Cookie cake
Also known as:
ta - Tamil: இனிப்பு அணிச்சல்
Category: pastry (dessert pie)
Cuisine: American
Associated cuisines: American
Area: United States
Countries: United States
Region: Northern America

A dessert that consists of a large cookie, which is baked similarly to a batch of regular-sized cookies and usually decorated with frosting. THey are made with cookie dough.

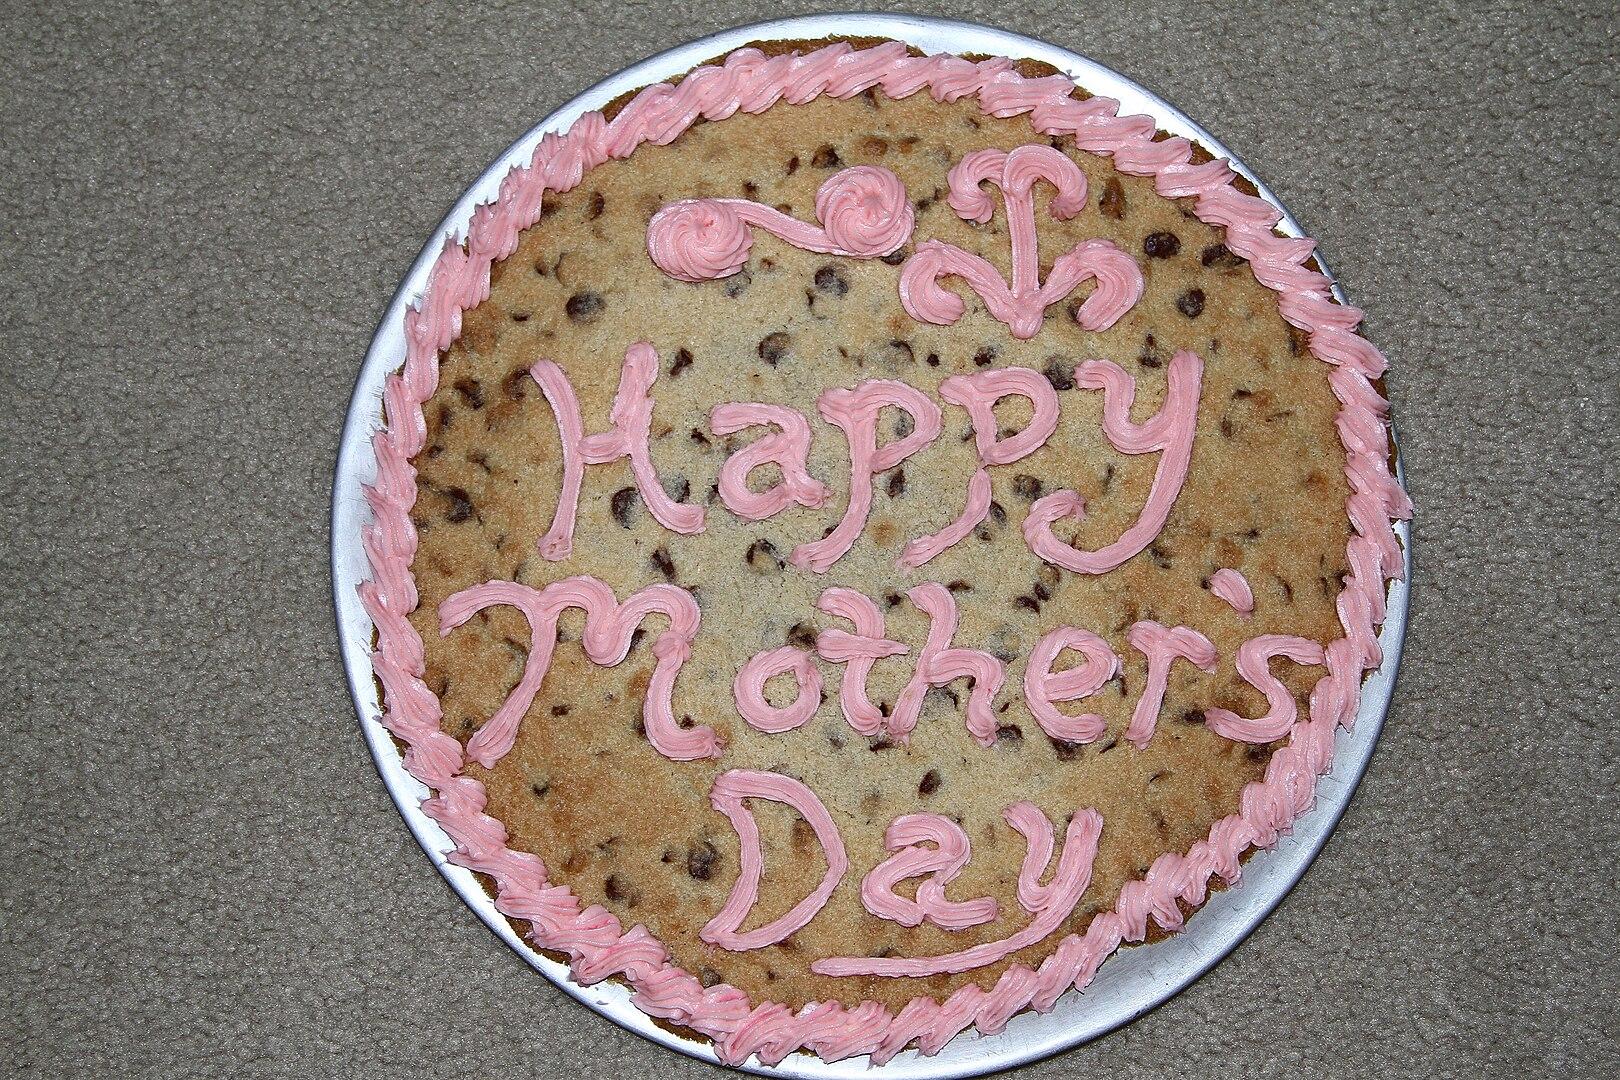
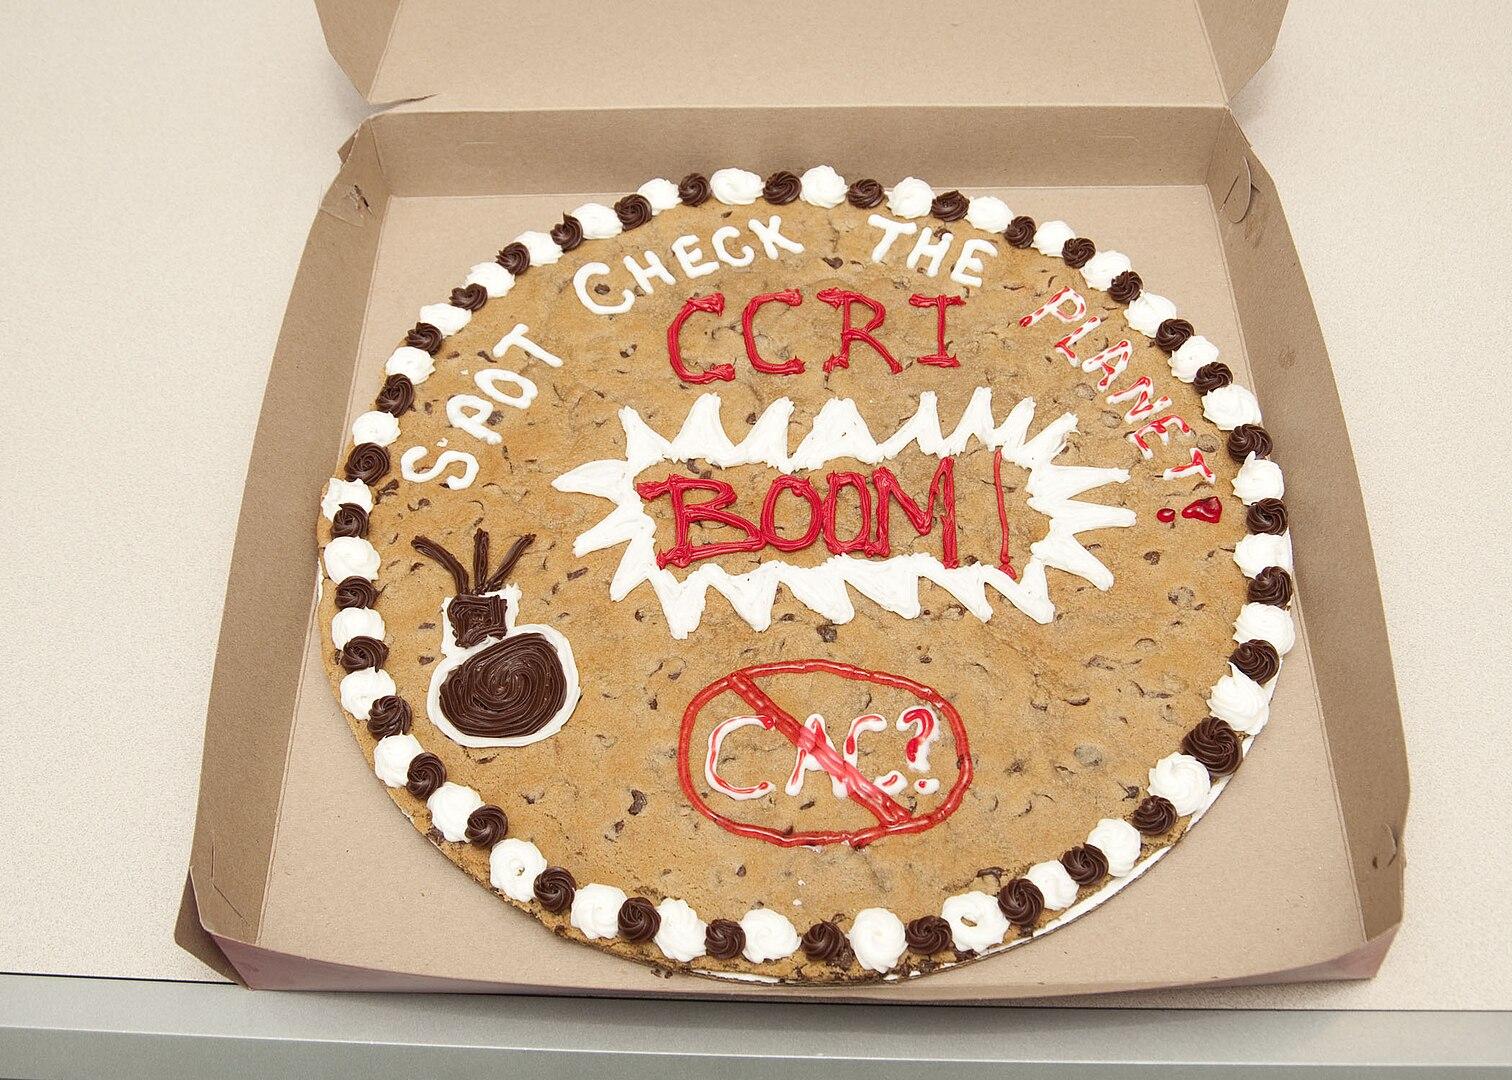
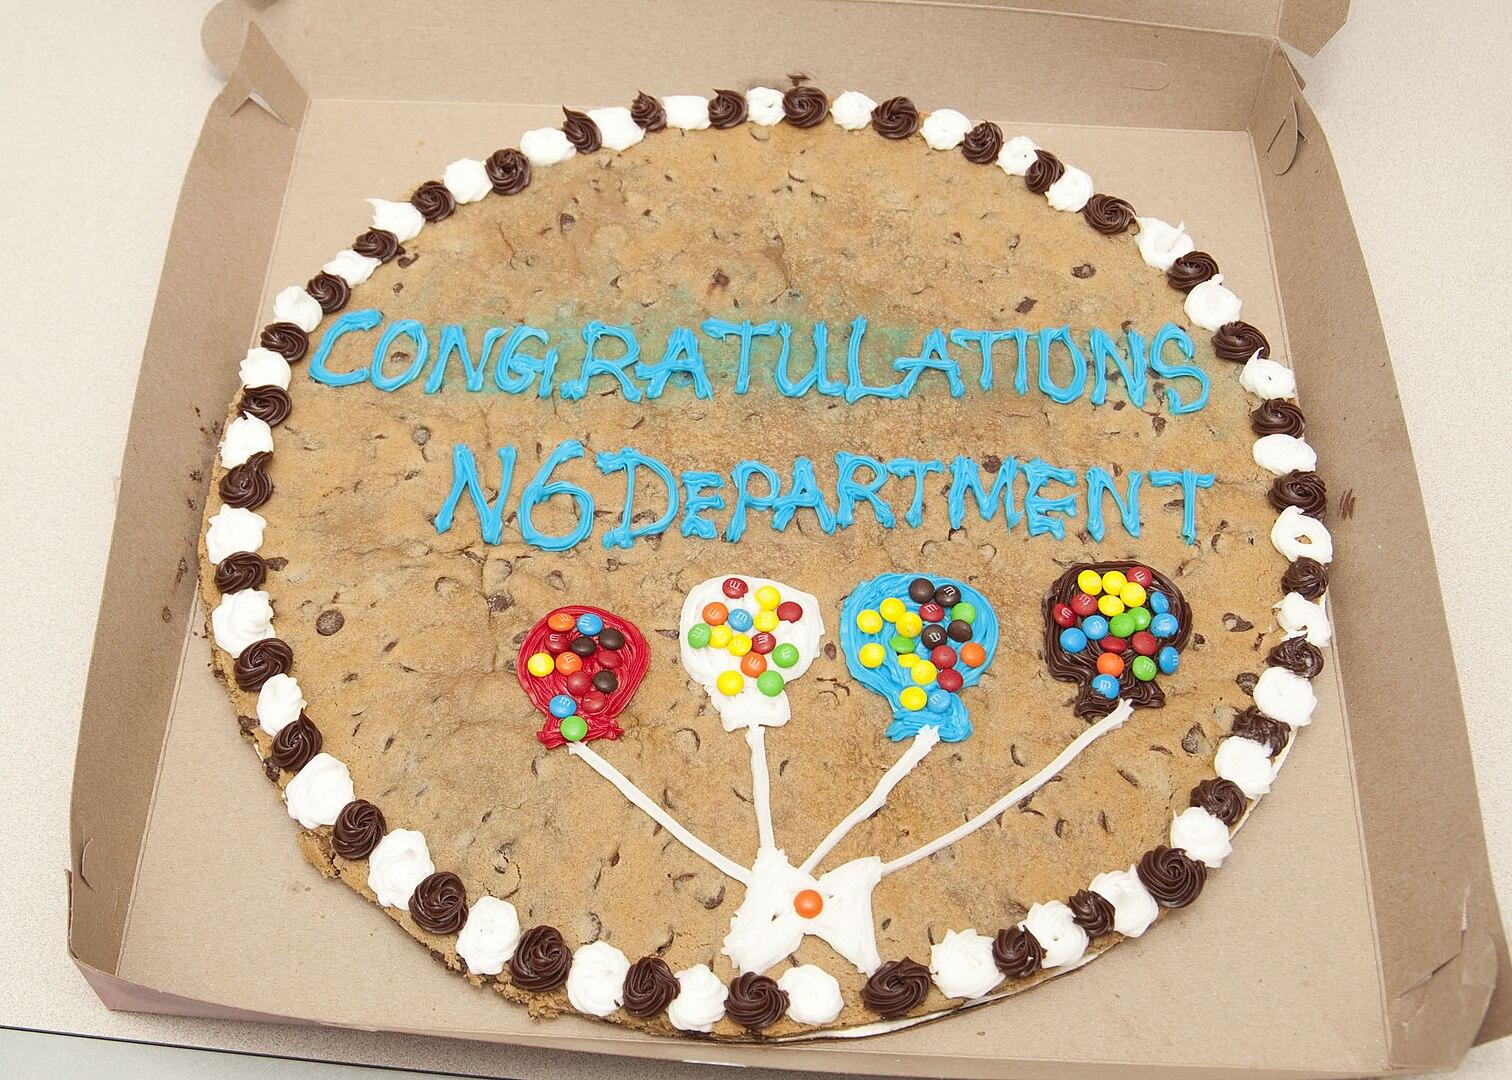
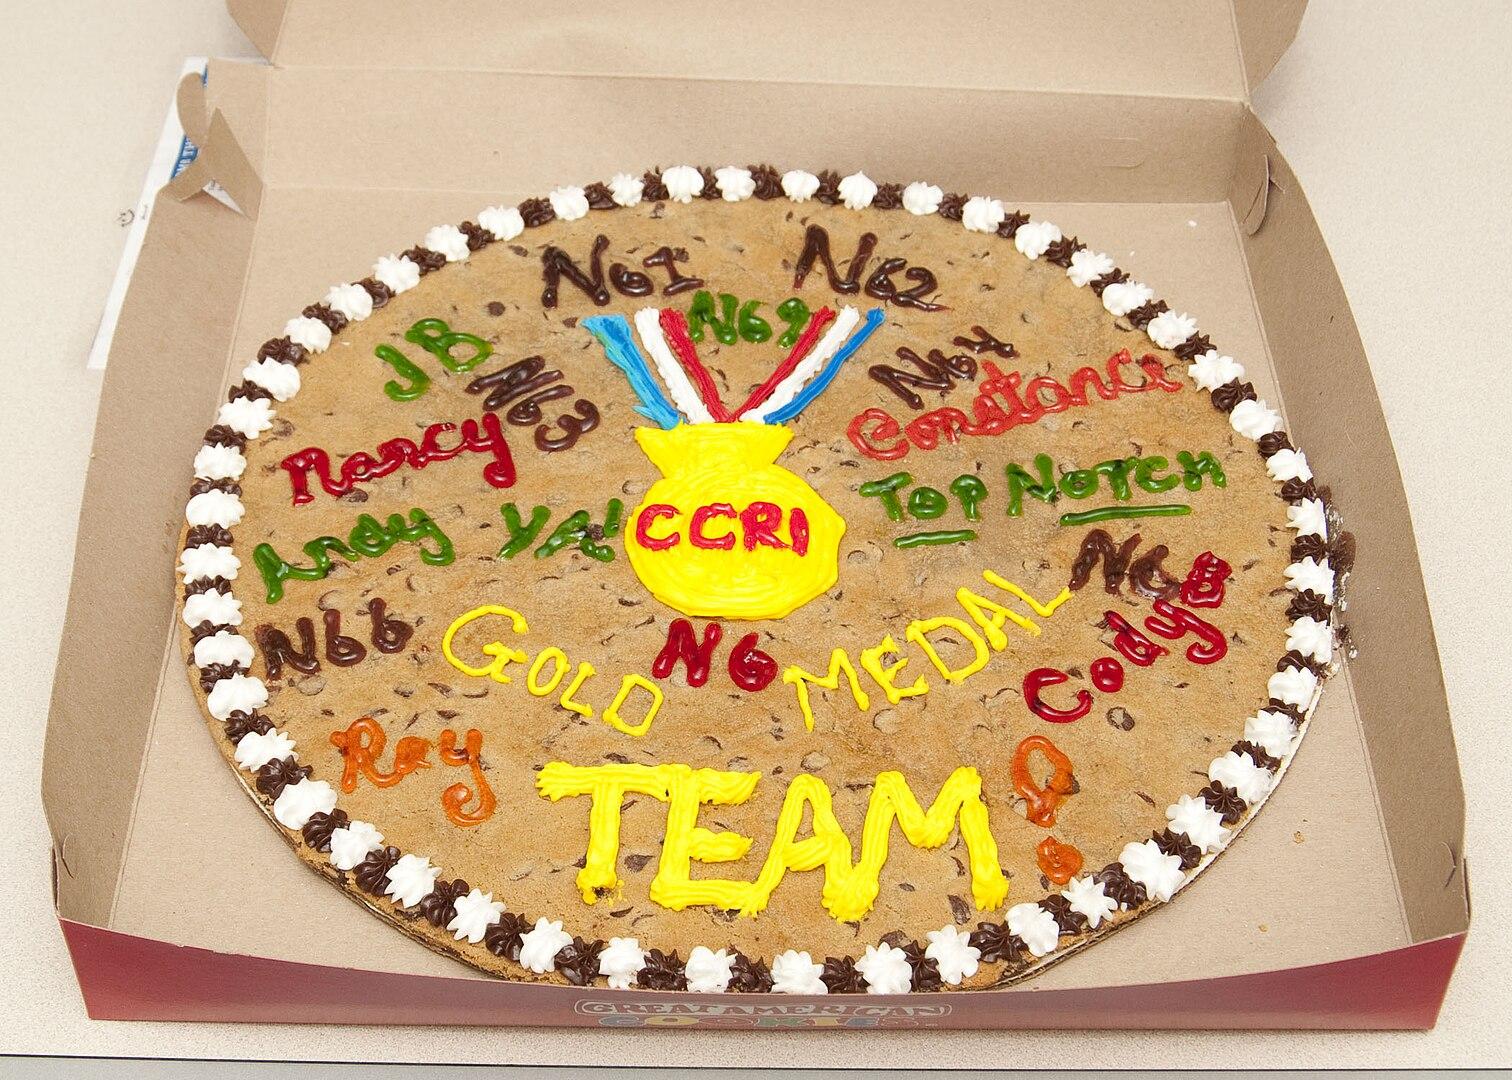
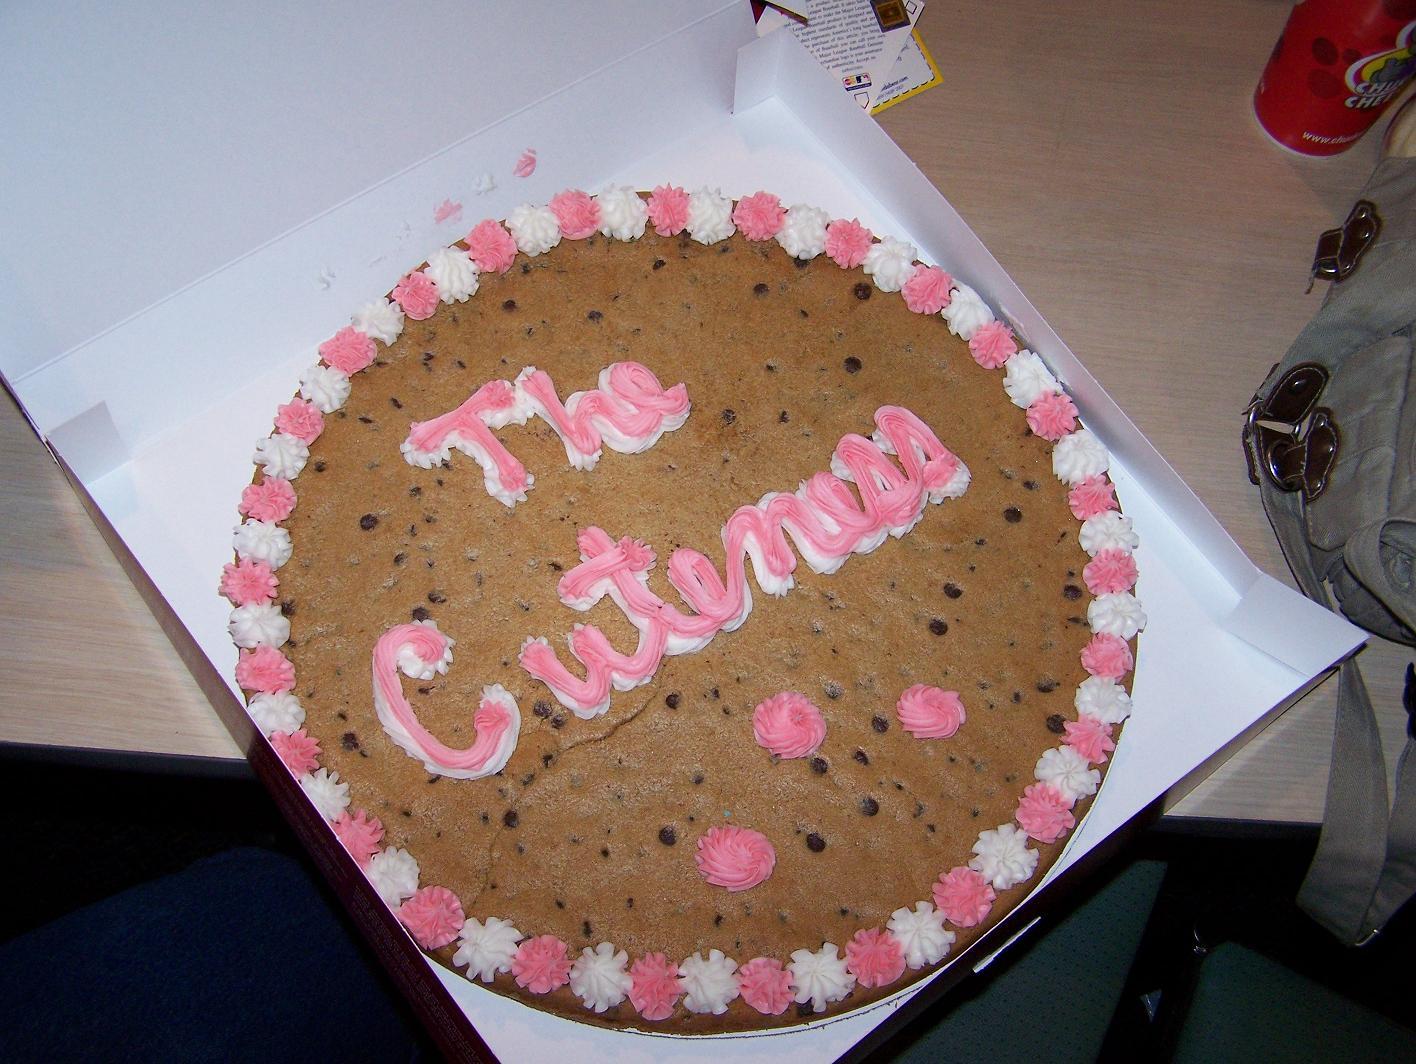
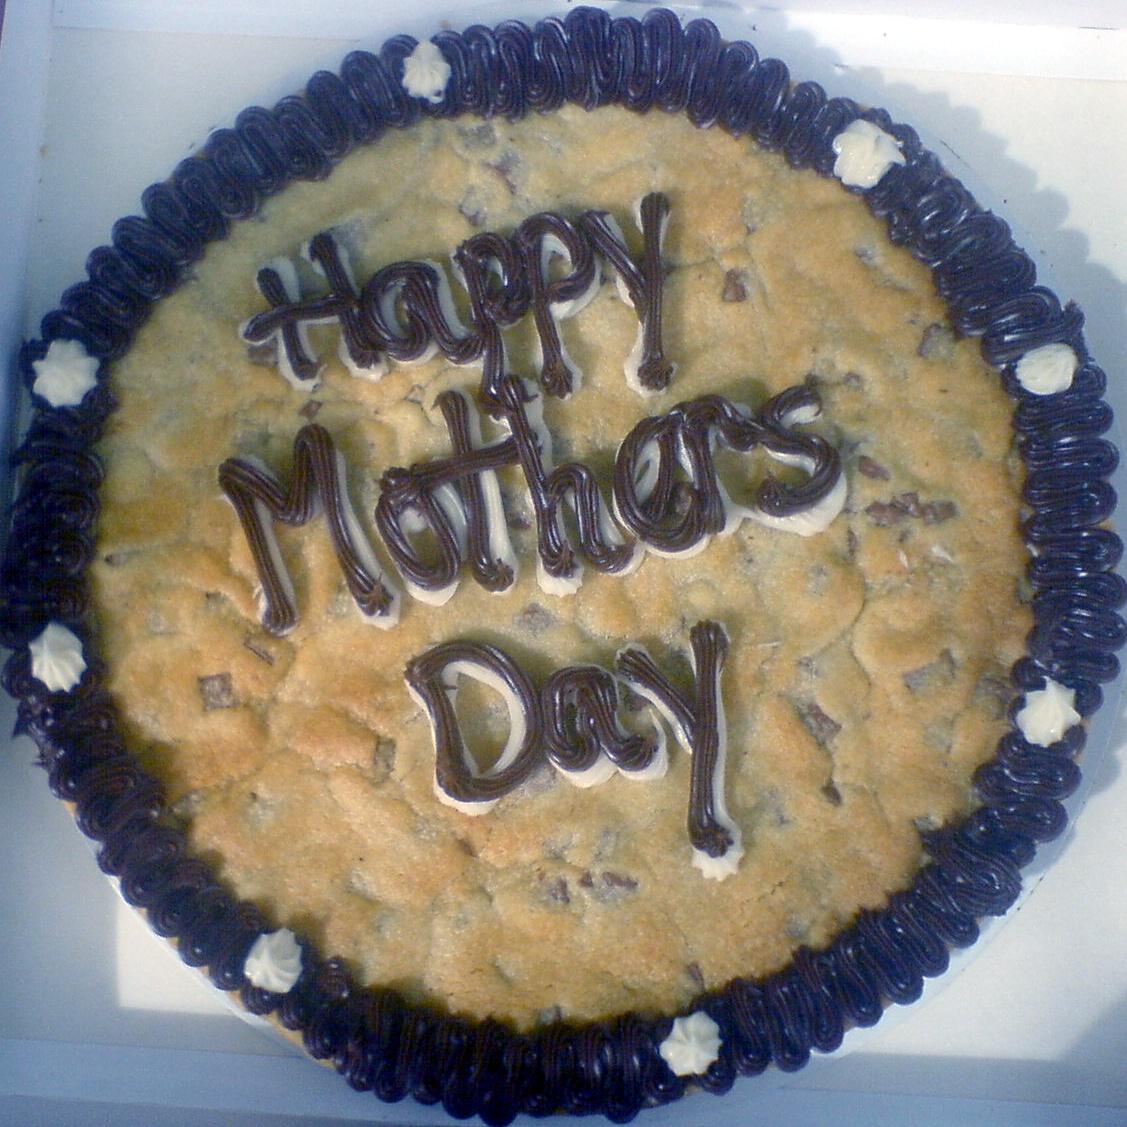
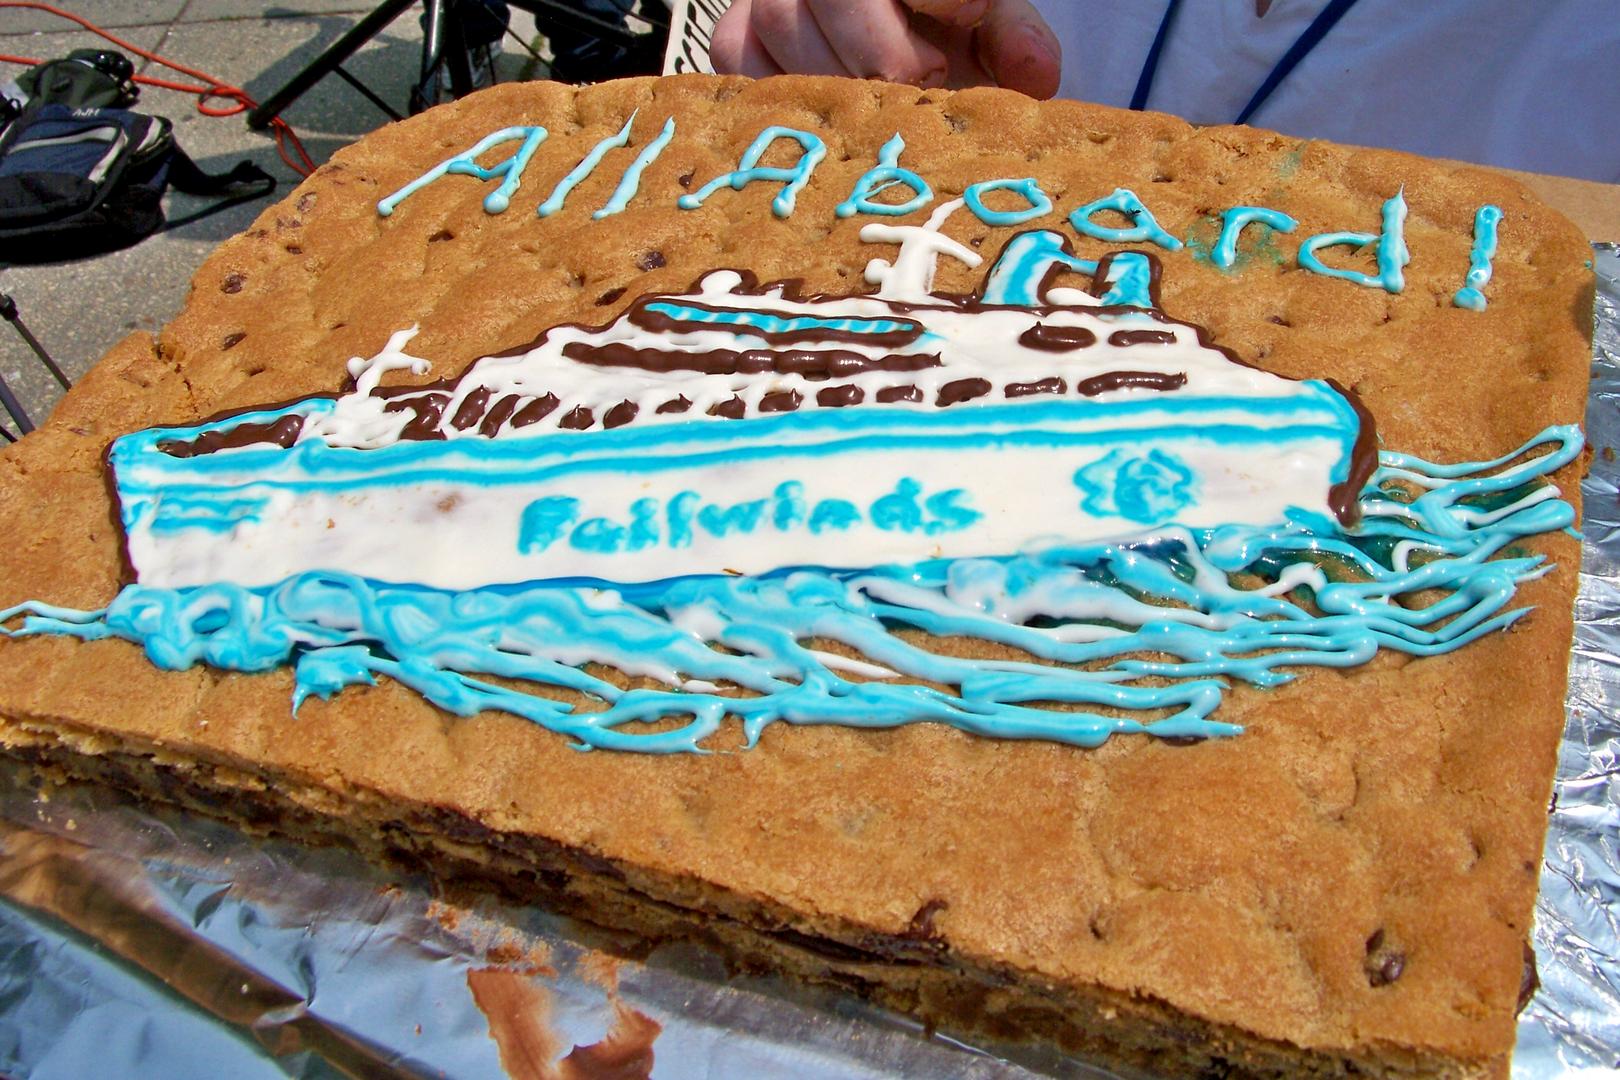
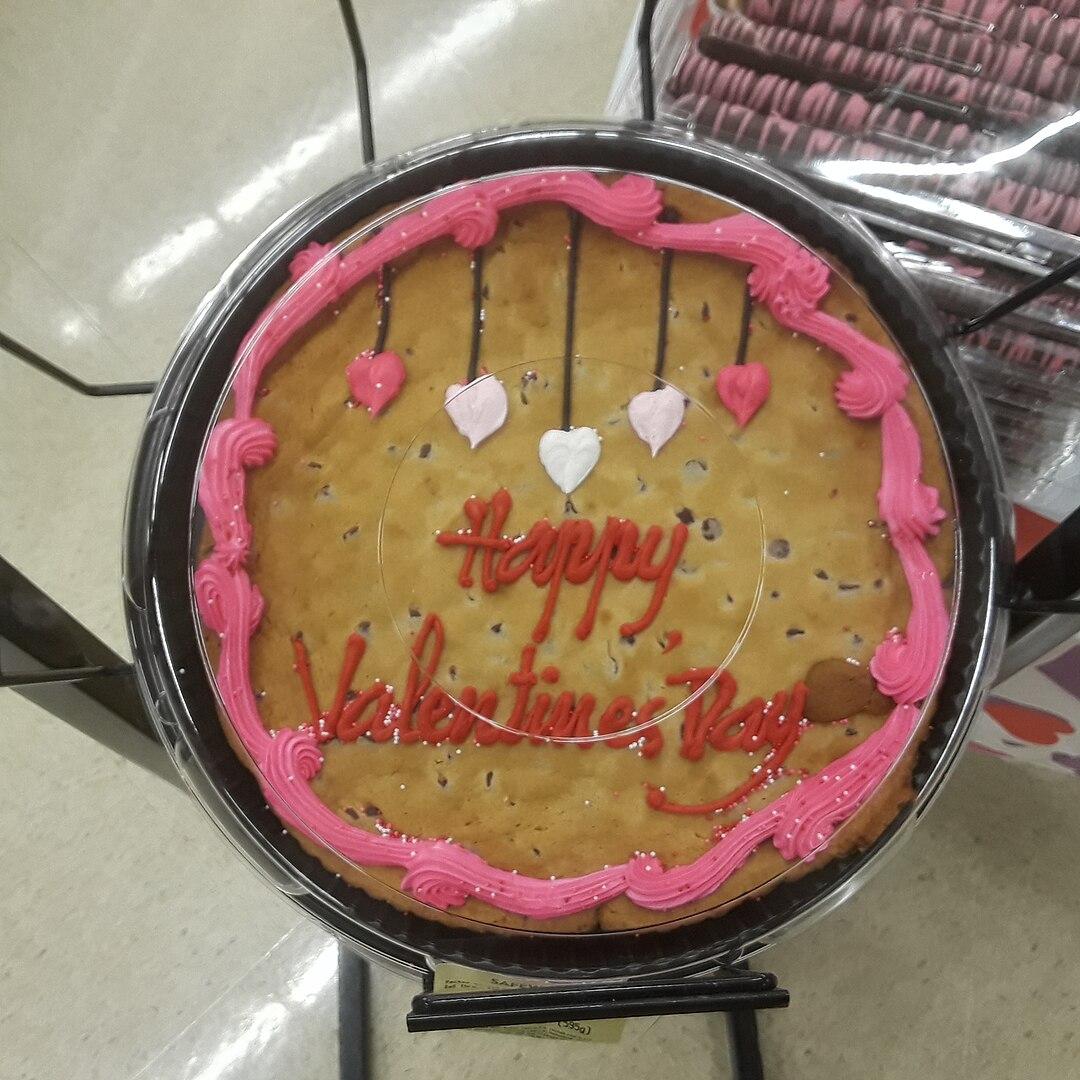